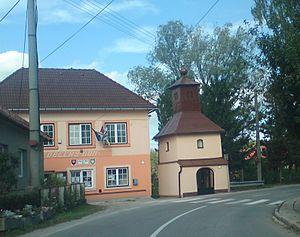
Šuja est une commune de la région de Žilina, en Slovaquie.